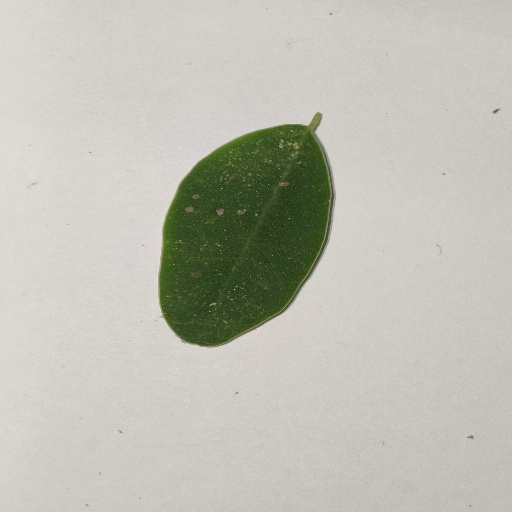
Species: Sojina
Leaf condition: Healthy Leaf